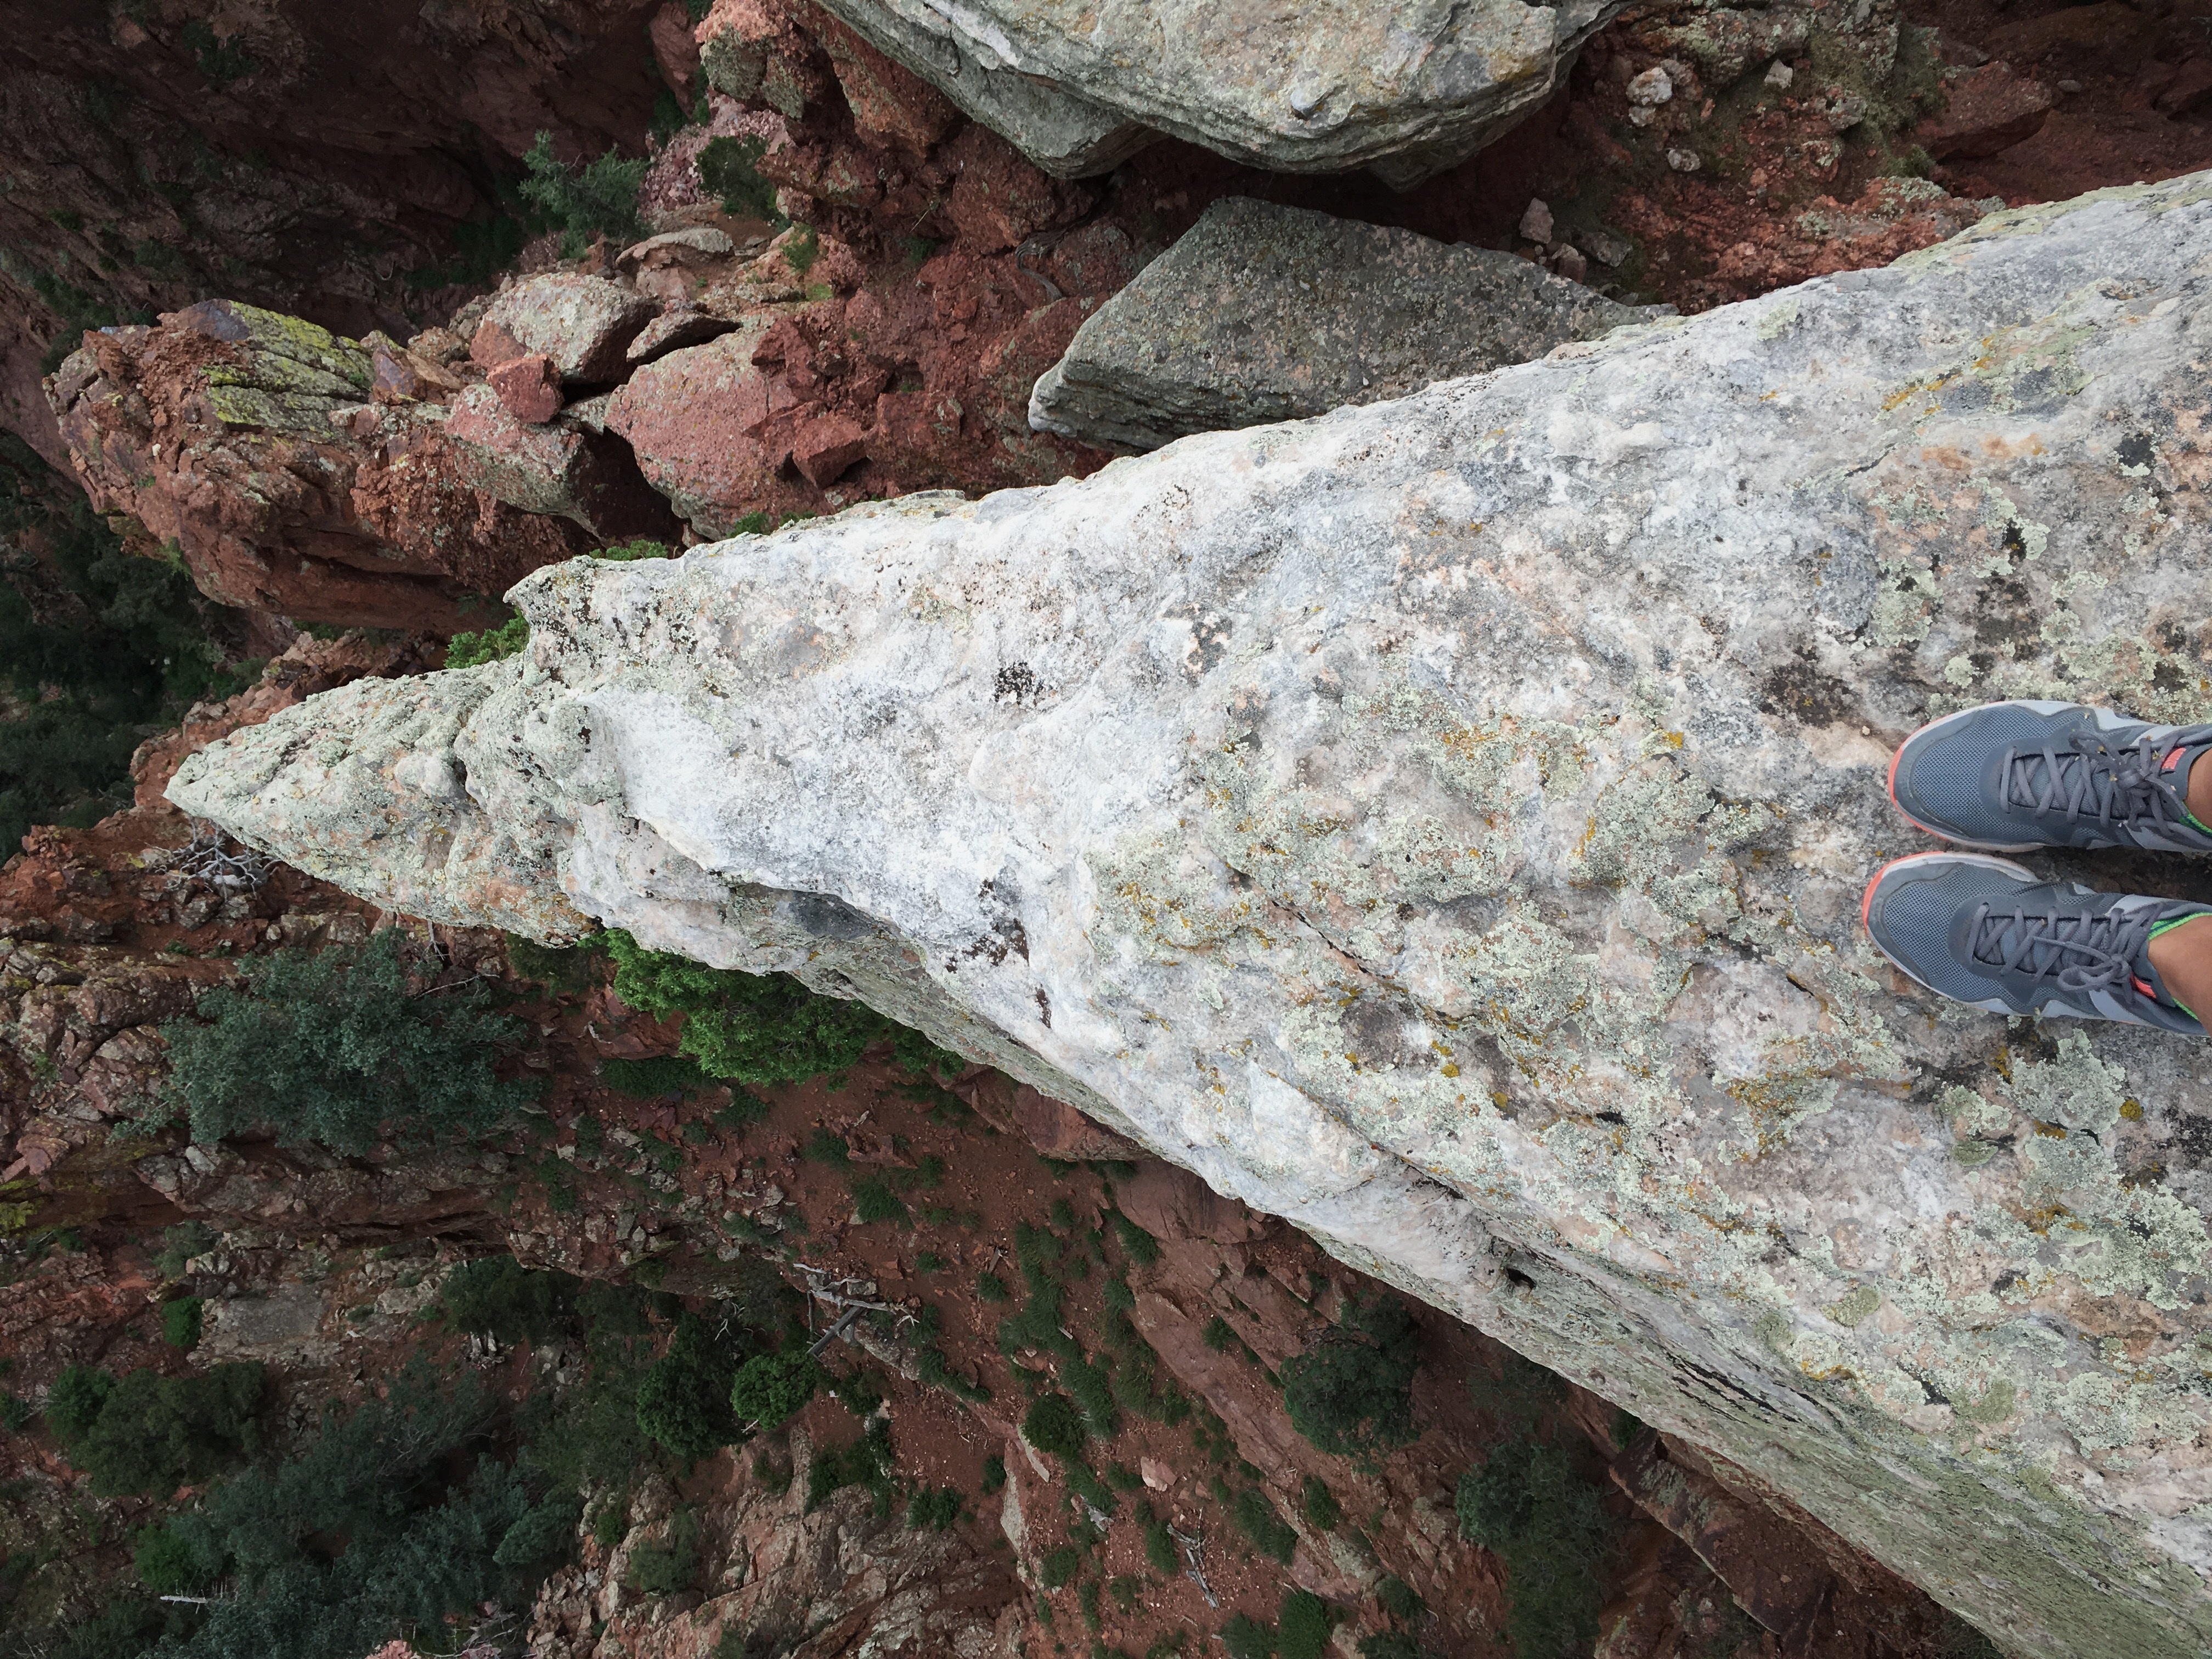
nature, rock, wilderness, trail, wildlife, terrain, material, geology, boulder, bedrock